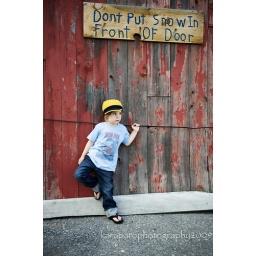
Outfit chosen by my son :) !!  I miss the days when I could dress him the way that I wanted to...